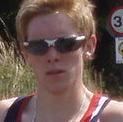
Age: 19